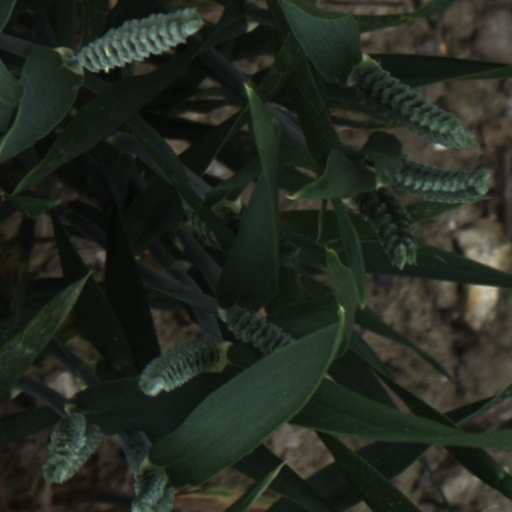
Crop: wheat